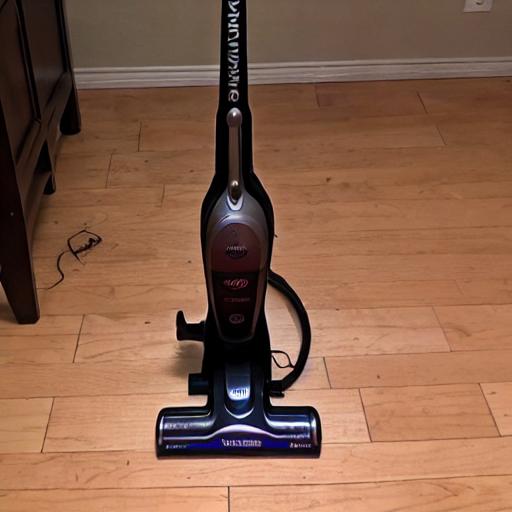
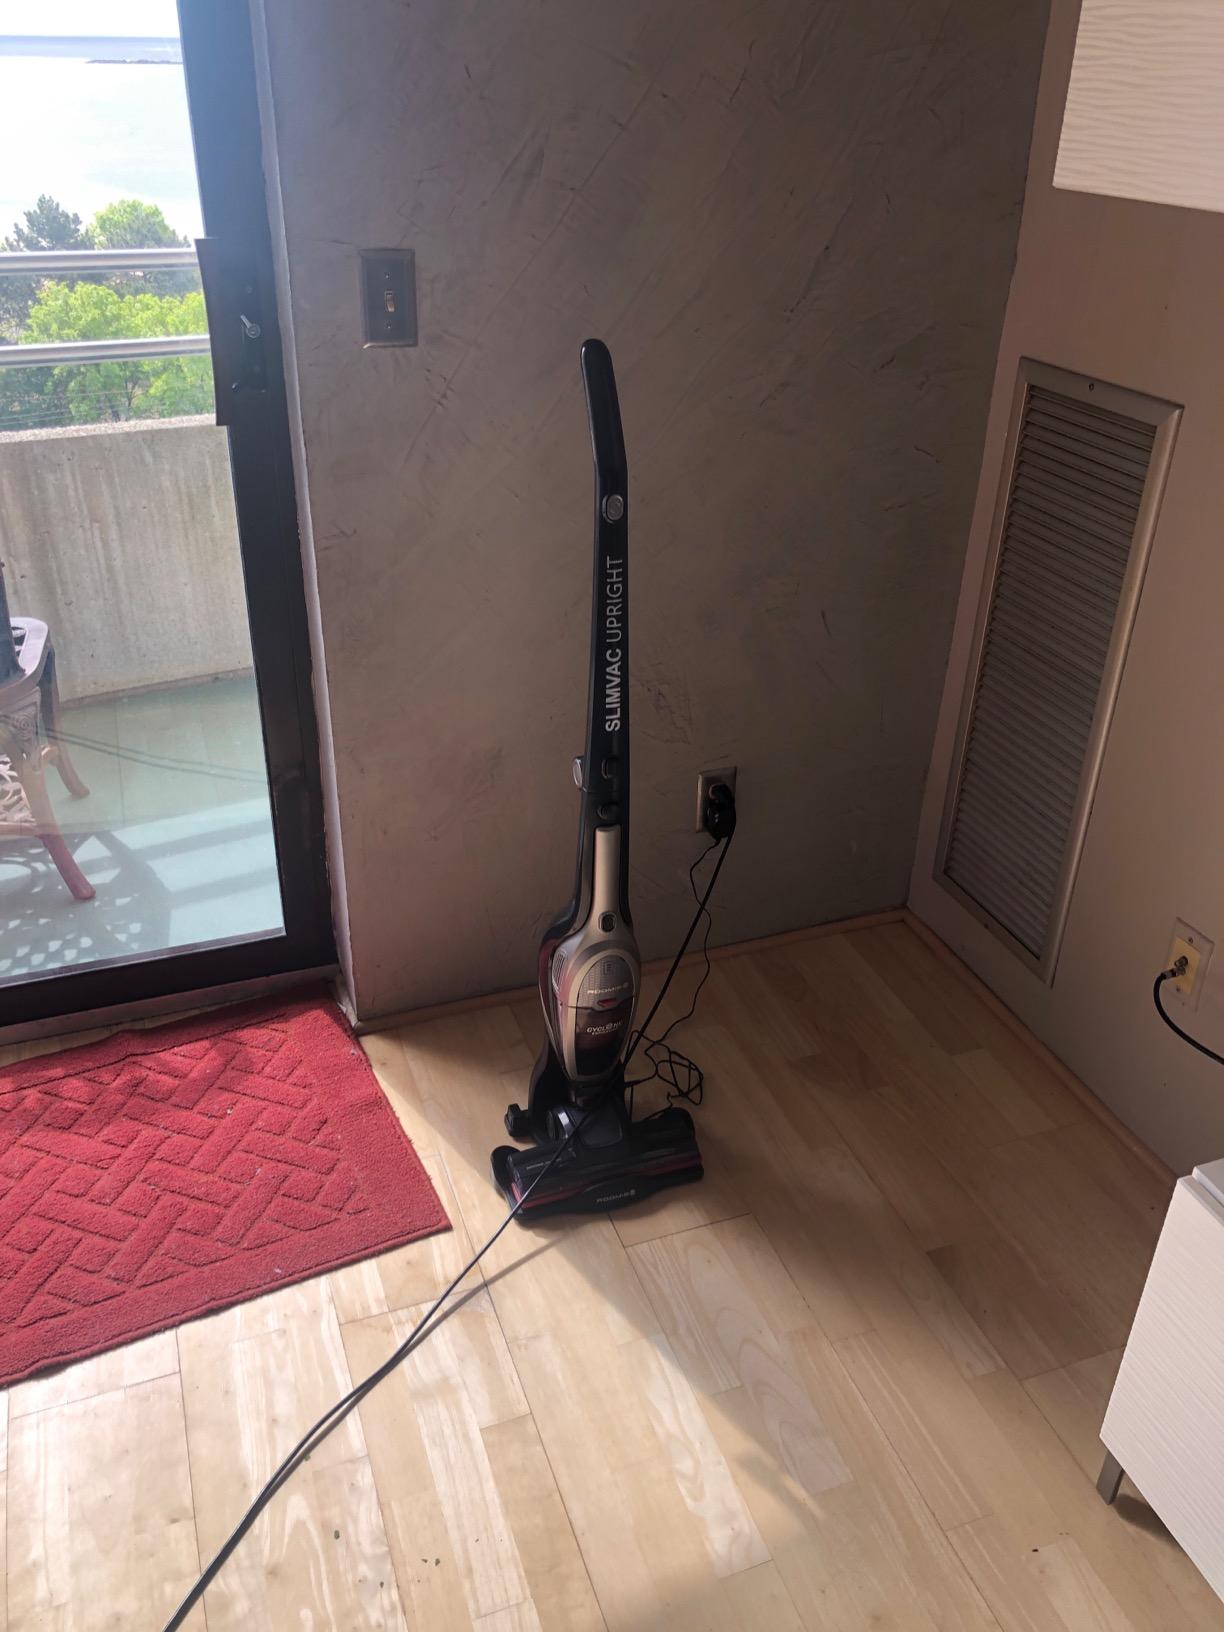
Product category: items_vacuum
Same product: no